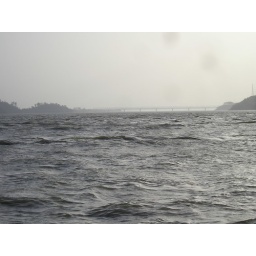
The mighty river Brahmaputra in Guwahati with the Sarai Ghat bridge visible at a distance.